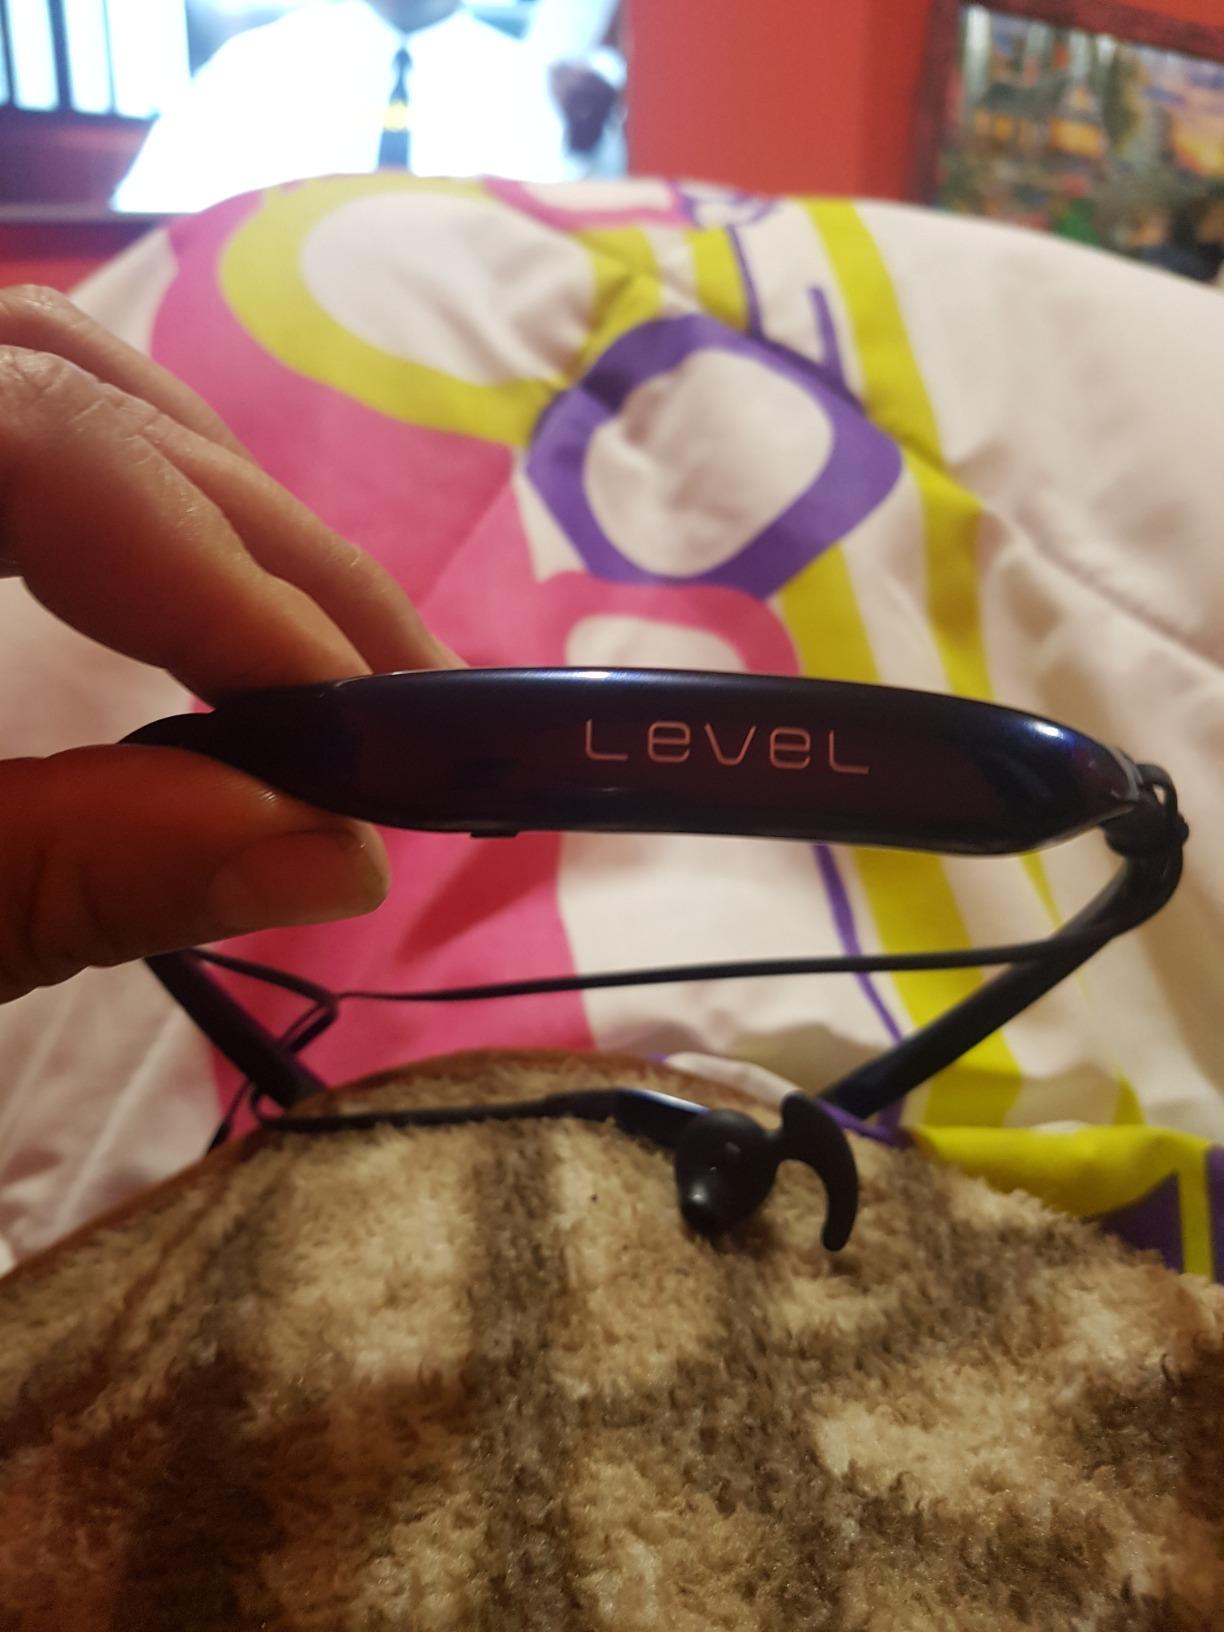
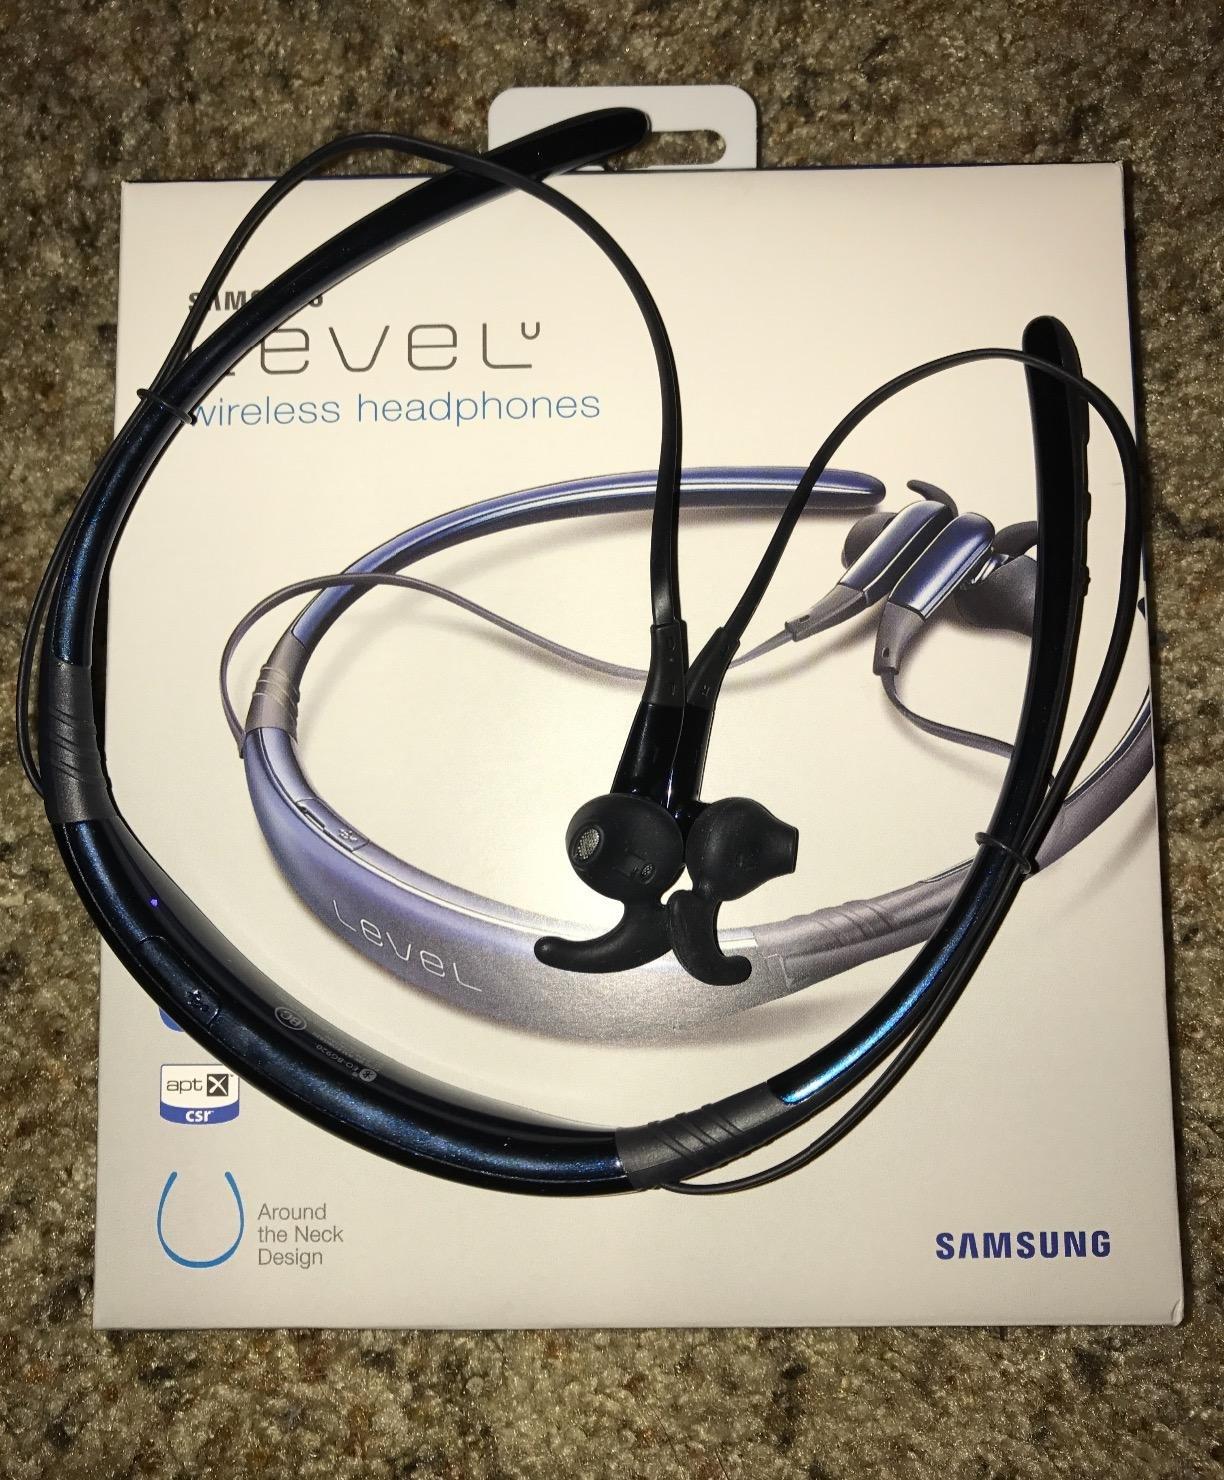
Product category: headphones
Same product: yes